History of the New Jersey Devils

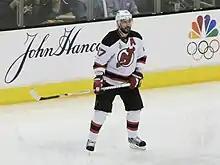
Ilya Kovalchuk with the Devils during the 2012 Stanley Cup Finals.

The Devils finished the regular season as the sixth seed in the East with 102 points. Returning injured center Travis Zajac led the team's offense as they then proceeded to knock the Florida Panthers out of the playoffs in seven games, winning Game 6 in overtime with a goal from Zajac and another in double overtime in Game 7 from Henrique. They moved on to play their Atlantic Division rivals, the Philadelphia Flyers, in the Conference semifinals and were considered heavy underdogs in the series. They faced some early setbacks against the Flyers, including a Game 1 overtime loss and the injury of All-Star Kovalchuk. The Devils, however, rallied in Game 2 without their star forward, winning the game 4–1. Kovalchuk returned strong for Game 3 with a goal and two assists, including the game-winning assist to Alexei Ponikarovsky in overtime. The streak continued as the Devils would win four in a row to eventually defeat the Flyers and advance to the Eastern Conference finals for the first time since 2003. The Devils would play the Rangers in the conference finals, a rematch of the 1994 series that resulted in a heartbreaking Game 7 overtime loss during Martin Brodeur's rookie season. The series was highly publicized by the New York media and was a tough back-and-forth battle for the first four games, leaving the series split at two games apiece. The Devils' fourth line, which had been very successful throughout the playoffs, came through in Game 5 to help give the Devils a 3–2 lead in the series. The line consisted of players Ryan Carter, Stephen Gionta and Steve Bernier, all of which had been dropped from a professional roster at some point during the season. Emerging as playoff heroes, they tallied an impressive 19 points in the first three rounds. Despite constant comparisons to the 1994 series, the Devils and Brodeur rewrote history and claimed victory on May 25, 2012, as Henrique scored another series clinching overtime goal in Game 6 to advance the Devils to the Stanley Cup Finals against the Los Angeles Kings. The Devils dropped the first two games in overtime in Newark, then were shut out in Game 3 as Los Angeles took a 3–0 series lead. The Devils won Games 4 and 5 to become only the third team in NHL history to force a Game 6 in the Finals after being behind three games to none, but Los Angeles eliminated the Devils in Game 6 to win their first Stanley Cup in franchise history. Brodeur later signed with the team for two additional years, ending speculation that his career was over despite the fact he turned 40 on May 6, 2012, in New Jersey's Game 4 tilt with Philadelphia.